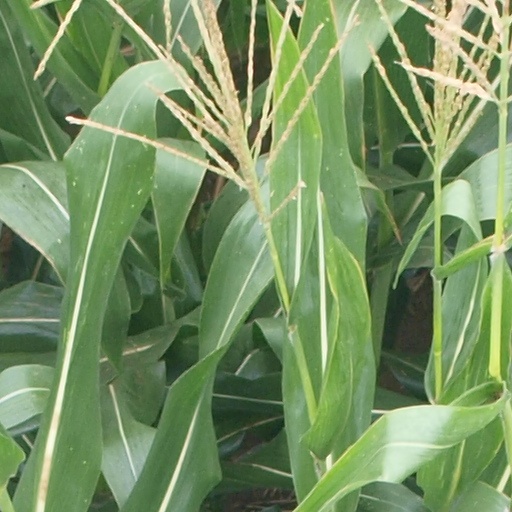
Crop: maize; corn